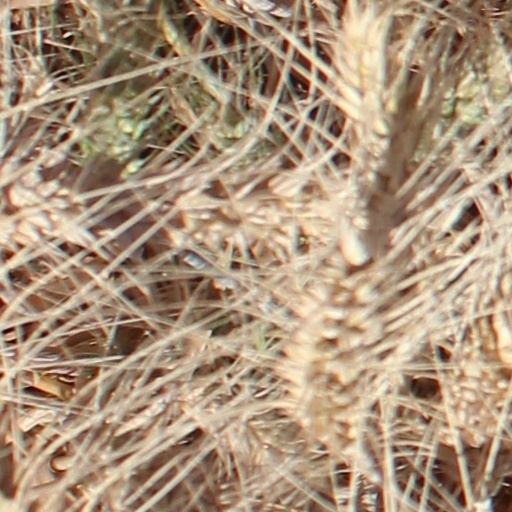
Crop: wheat